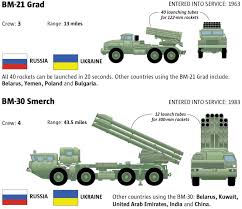
Label: BM-30